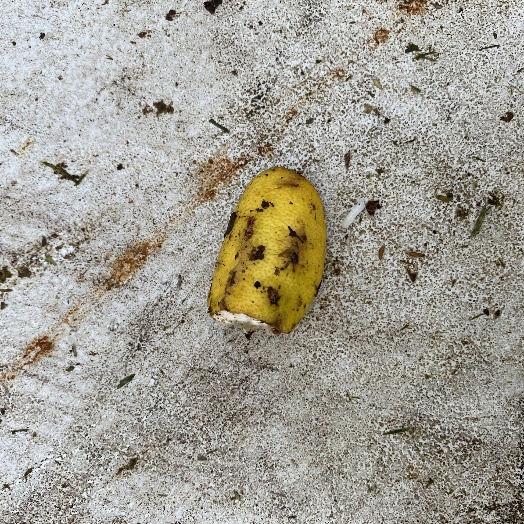
Label: generalcompost